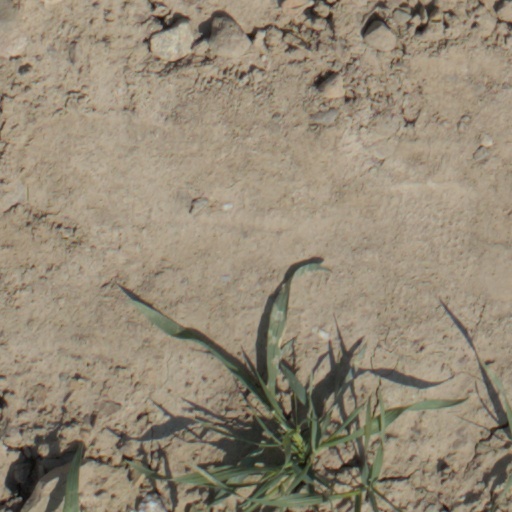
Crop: wheat